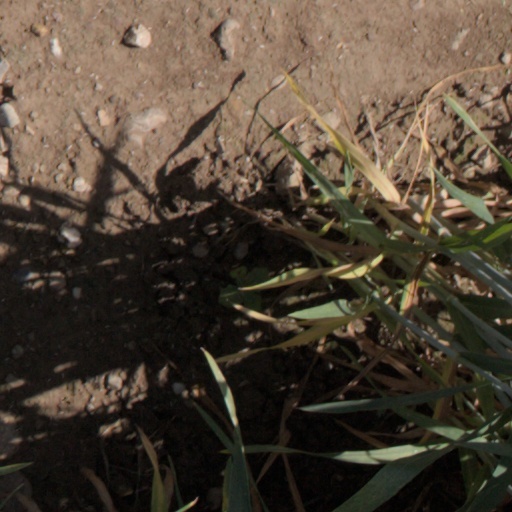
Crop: wheat